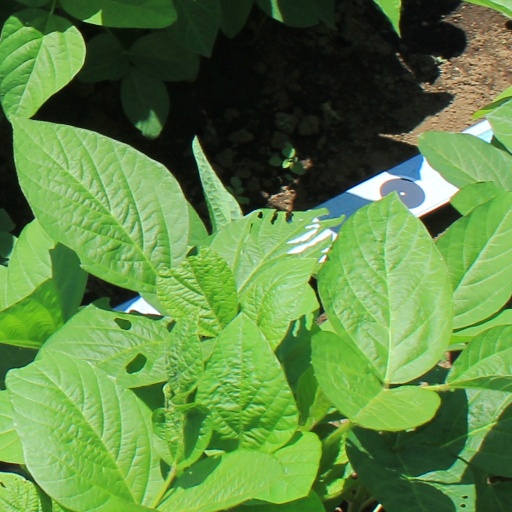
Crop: soybean